Jake Leith

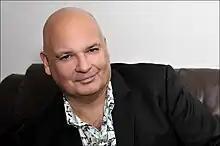
Jake Leith 2015

Born on 18 November 1958 in Bushey, Hertfordshire, Jake studied at Loughborough College of Art and Design, graduating with a BA(Hons) in Printed Textiles in 1981. Subsequently, in 1982, he completed an MA in Textiles & Fashion at the Birmingham Institute of Art and Design.